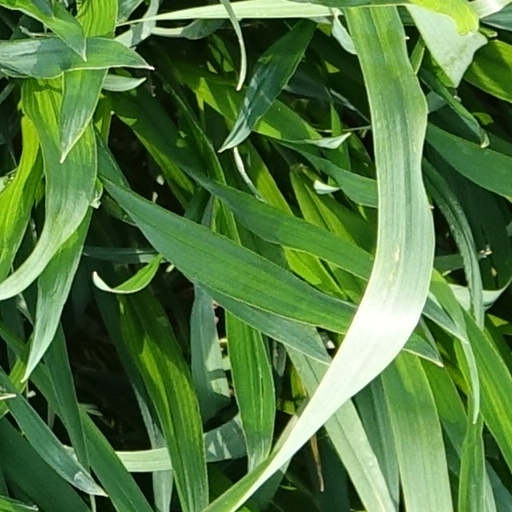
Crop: wheat